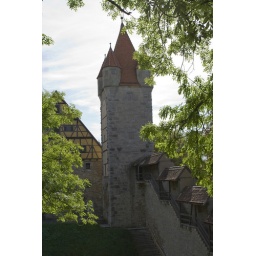
Part of the wall and a watch tower in Rothenberg.